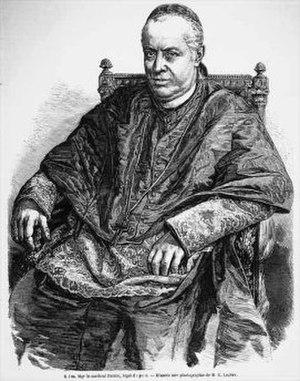
Costantino Patrizi Naro est un cardinal italien du XIXᵉ siècle.